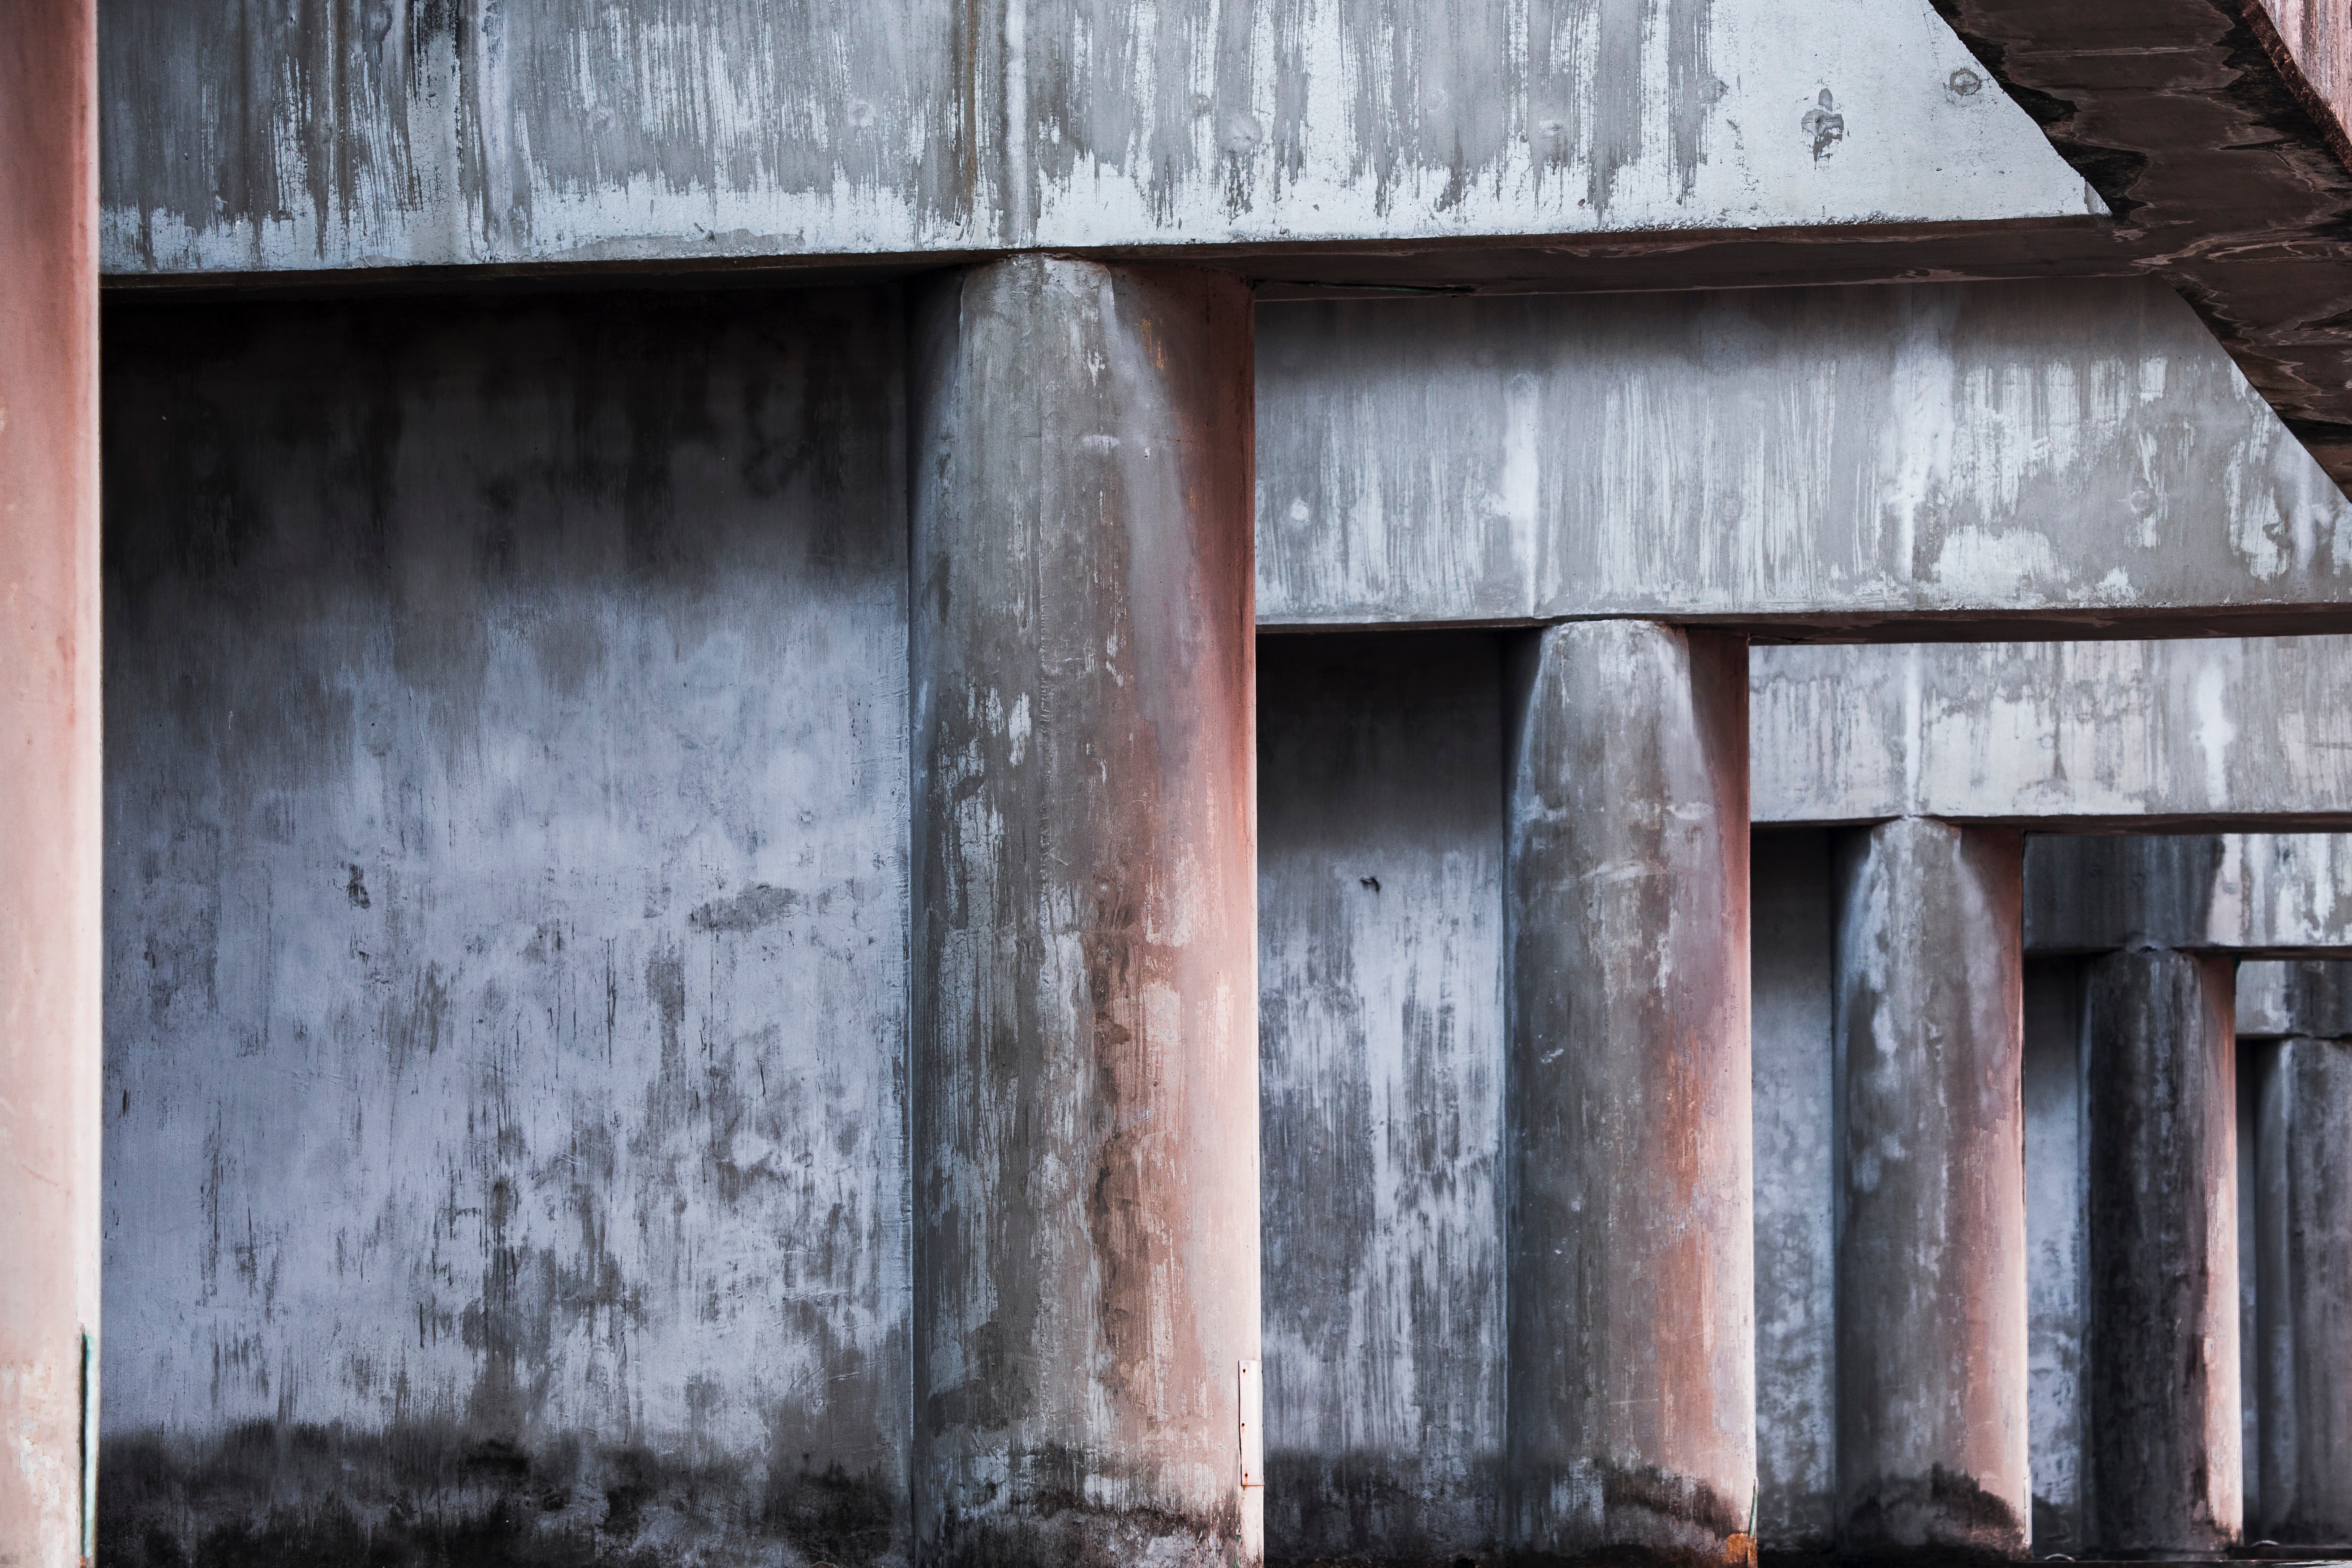
wood, wall, line, plank, window, architecture, rectangle, door, concrete, still life photography, metal